One World Trade Center

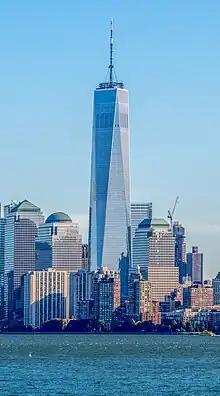
One World Trade Center seen from Liberty Island

Many of Daniel Libeskind's original concepts from the 2002 competition were discarded from the tower's final design. One World Trade Center's final design consisted of simple symmetries and a more traditional profile, intended to compare with selected elements of the contemporary New York skyline. The tower's central spire draws from previous buildings, such as the Empire State Building and the Chrysler Building. It also visually resembles the original Twin Towers, rather than being an off-center spire similar to the Statue of Liberty. One World Trade Center is considered the first major building whose construction is based upon a three-dimensional Building Information Model.